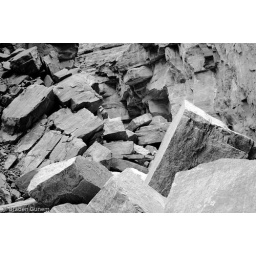
A pile of angular rocks in a side canyon of Grand Canyon.